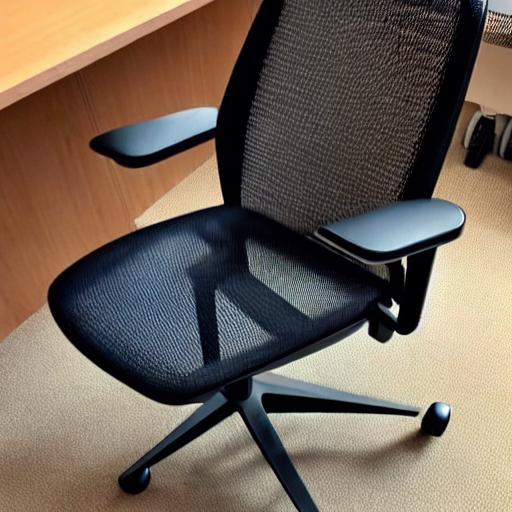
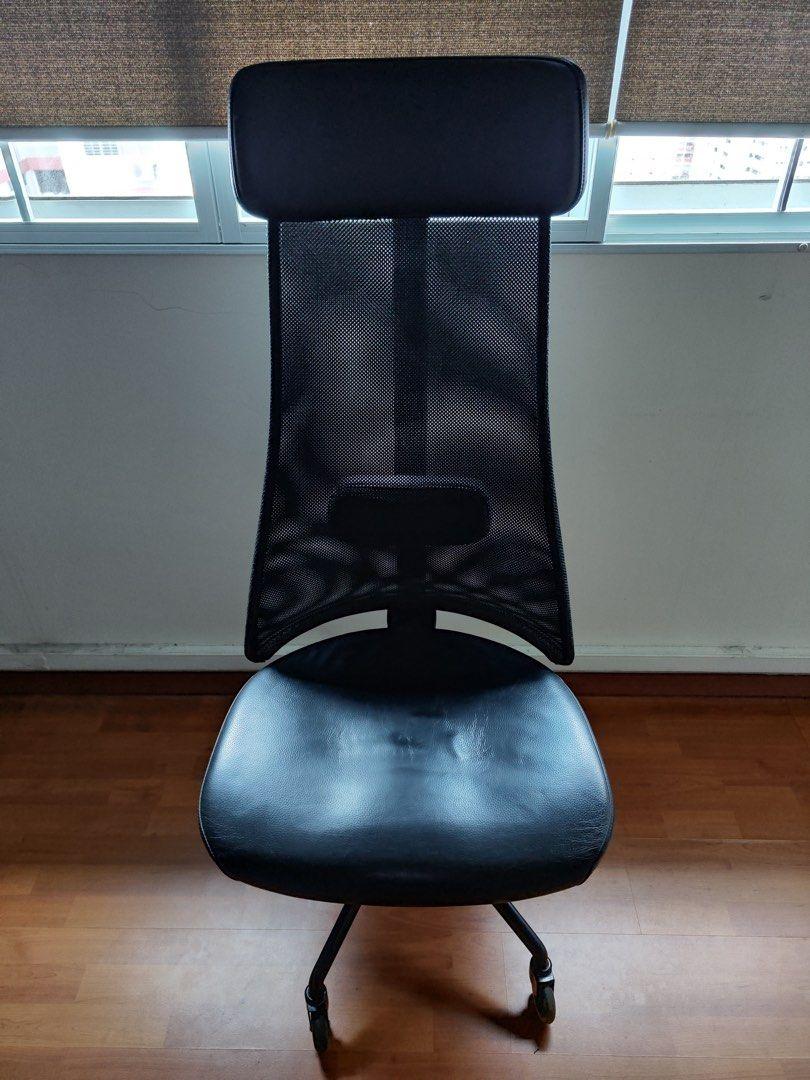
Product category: items_chair
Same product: no